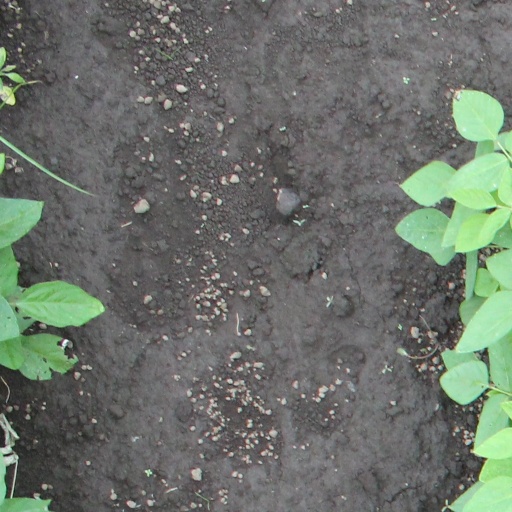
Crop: soybean